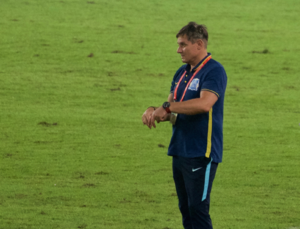
L'équipe de Serbie de football est la sélection de joueurs serbes représentant le pays lors des compétitions internationales de football masculin, sous l'égide de la Fédération de Serbie de football.
Dragan Stojković, né le 3 mars 1965 à Niš, est un footballeur international yougoslave d'origine serbe. Il s'est reconverti comme entraîneur, successivement au Nagoya Grampus Eight